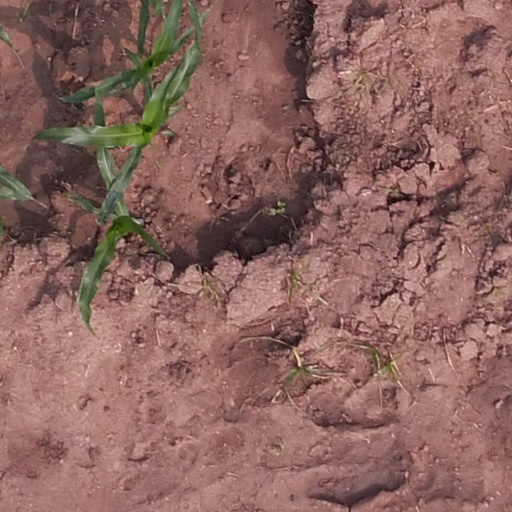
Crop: maize; corn